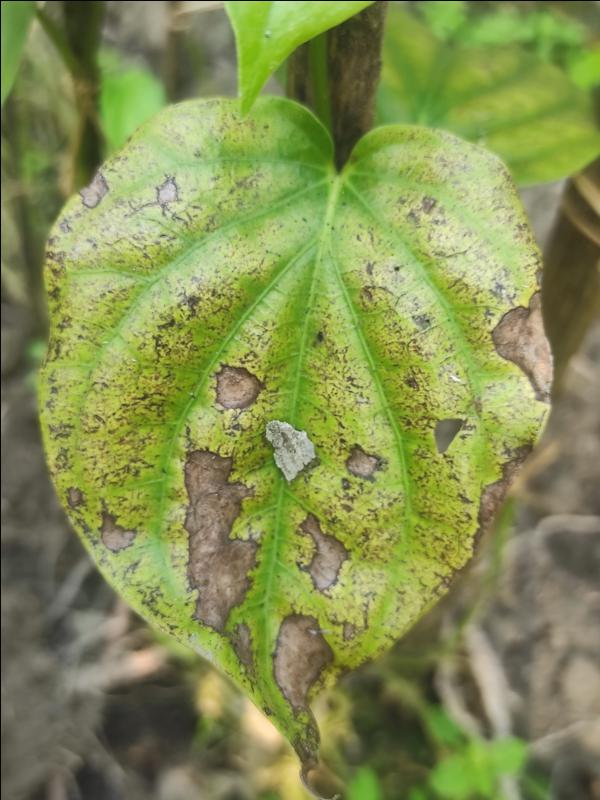
Label: Fungal_Brown_Spot_Disease